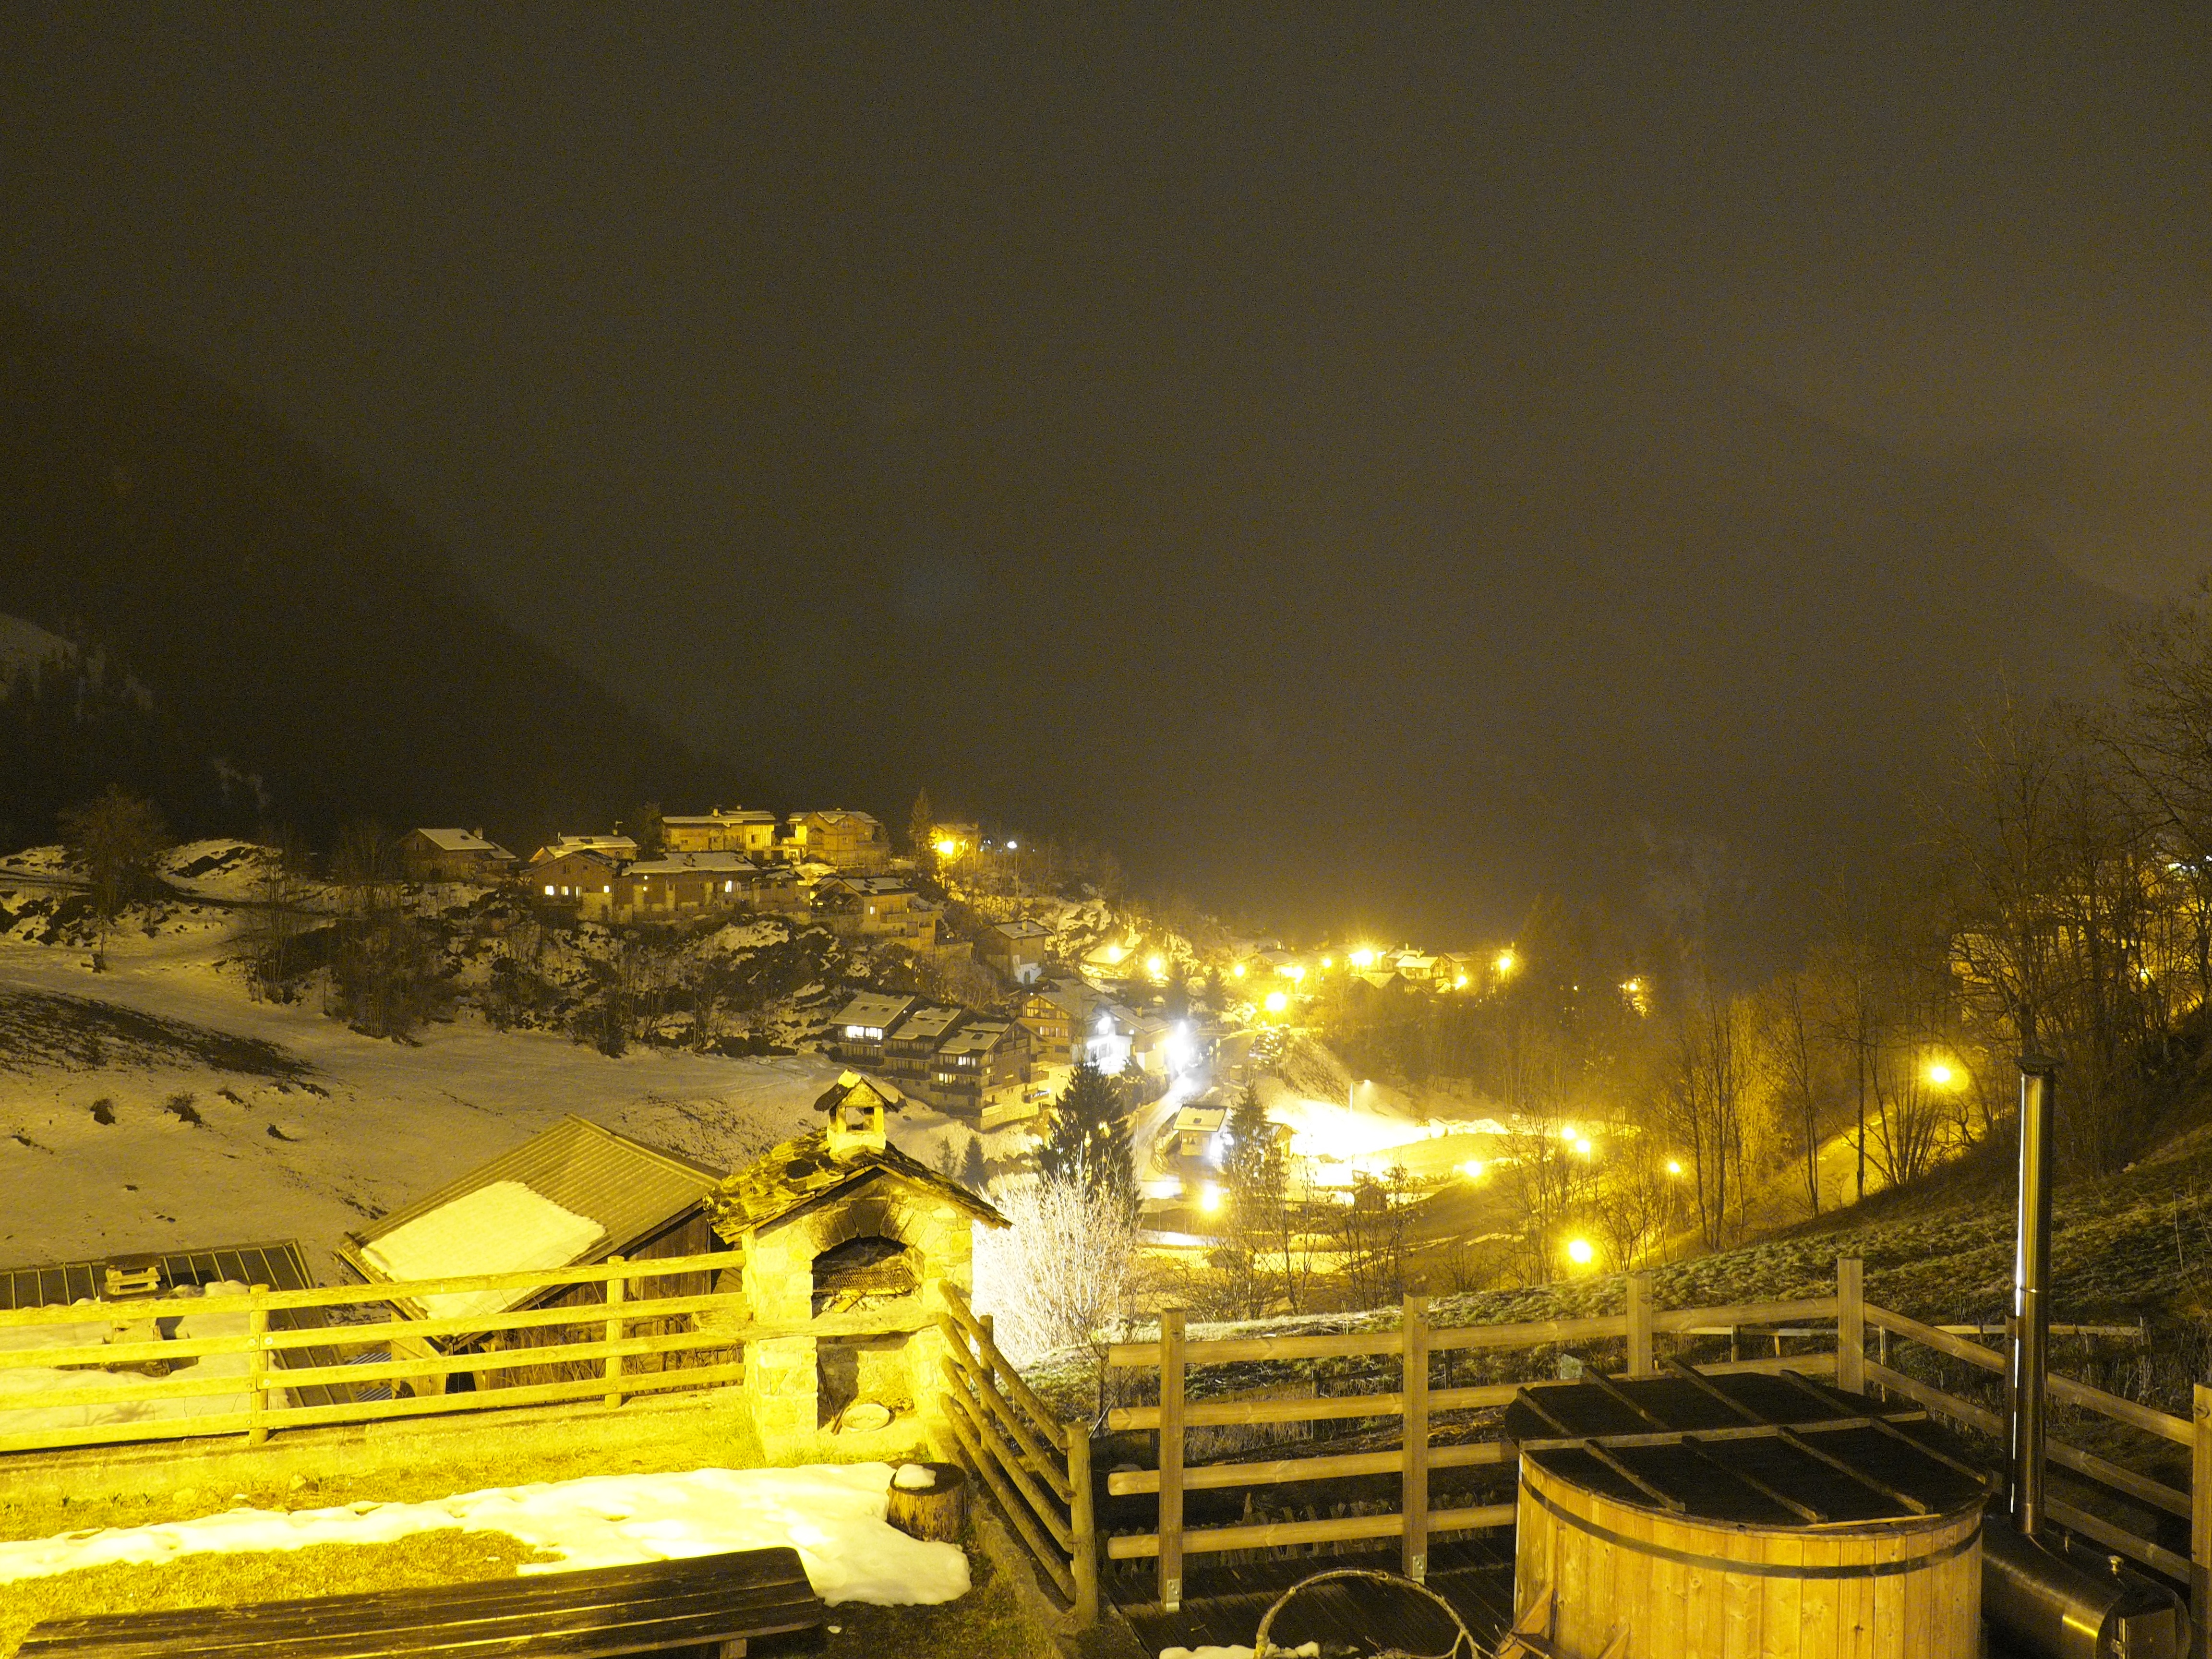
snow, light, night, sunlight, morning, dusk, evening, reflection, weather, atmospheric phenomenon